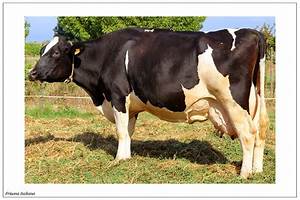
Label: cow